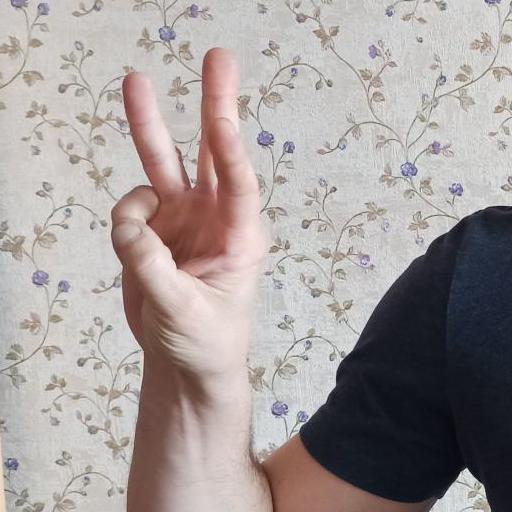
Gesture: three